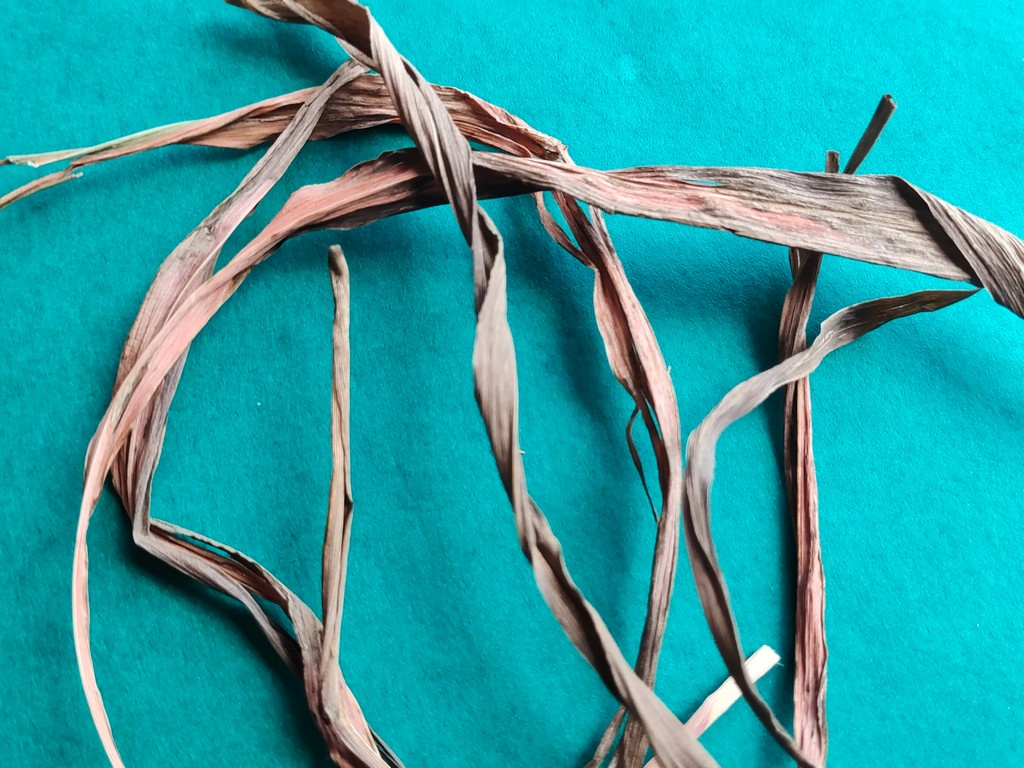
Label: Dried